List of Canadian Hot 100 number-one singles of 2011

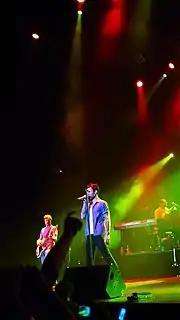
"Moves like Jagger" by Maroon 5 ("pictured") featuring Christina Aguilera spent ten weeks at number one, becoming the longest-running number-one single of the year.

This is a list of the Canadian "Billboard" magazine Canadian Hot 100 number-ones of 2011.